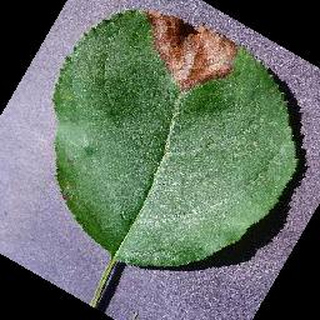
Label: apple_black_rot